Elastin

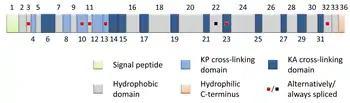

In mammals, the genome only contains one gene for tropoelastin, called "ELN". The human "ELN" gene is a 45 kb segment on chromosome 7, and has 34 exons interrupted by almost 700 introns, with the first exon being a signal peptide assigning its extracellular localization. The large number of introns suggests that genetic recombination may contribute to the instability of the gene, leading to diseases such as SVAS. The expression of tropoelastin mRNA is highly regulated under at least eight different transcription start sites.